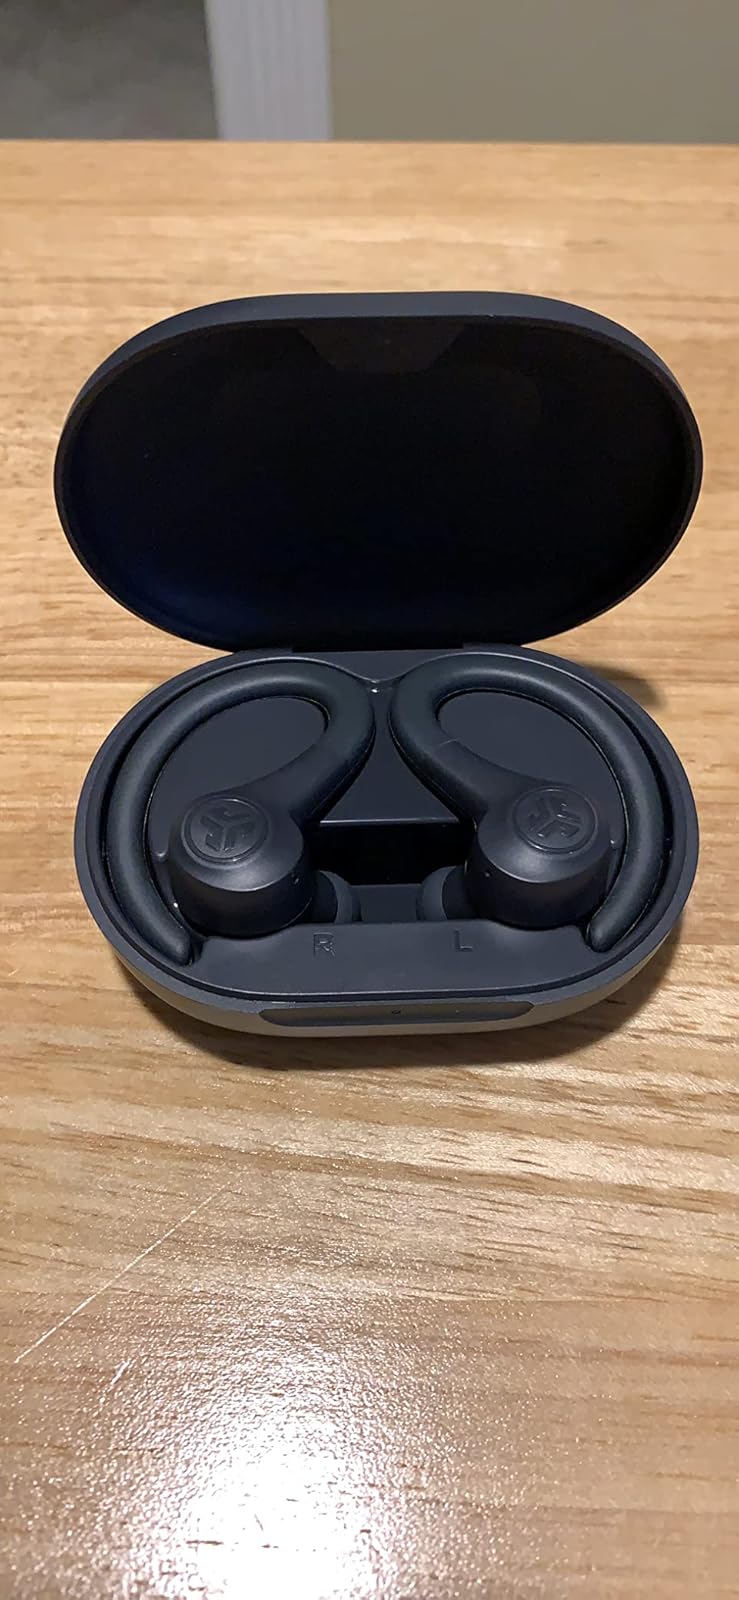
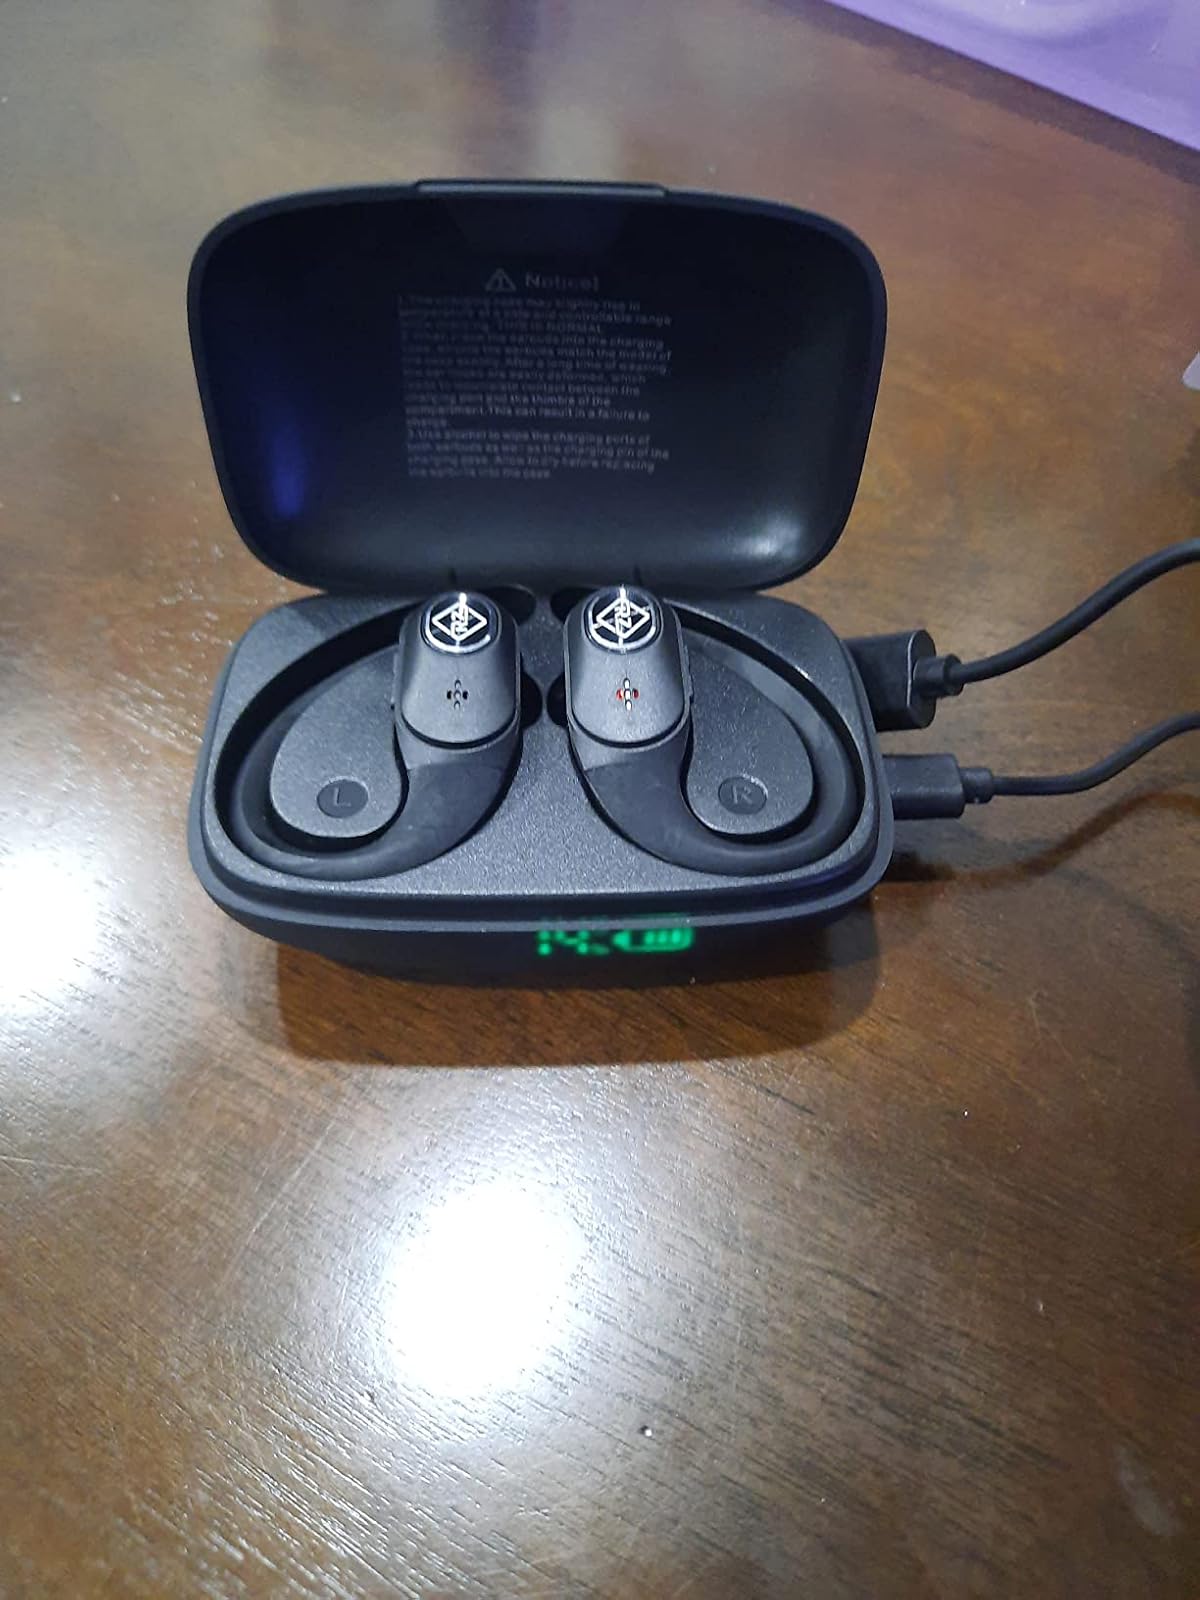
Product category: earbuds
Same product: no